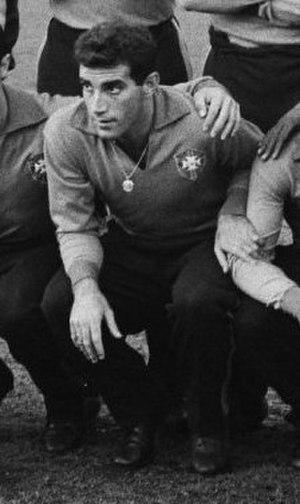
Gérson de Oliveira Nunes, connu sous le nom de Gérson, né le 11 janvier 1941 à Niterói dans l’État de Rio de Janeiro, est un footballeur international brésilien.